Nasr ibn 'Asim al-Laythi

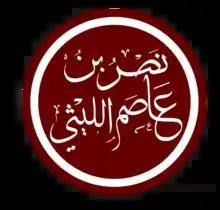
نصر بن عاصم

Naṣr bn ʿĀṣim al-Laythī or al-Duʾalī (died 708/709) was an Arabic grammarian from Basra. He is known as one of the first Arabic grammarians.